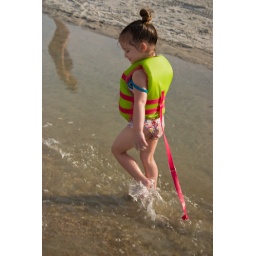
Splashing and walking in the water